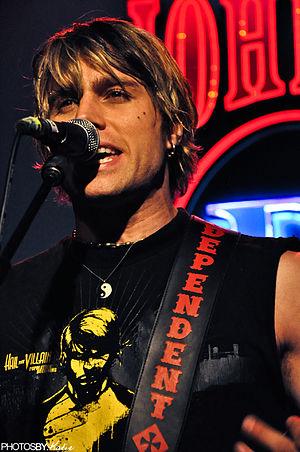
My Darkest Days est un groupe canadien de rock originaire de Peterborough. Actif depuis 2005, le groupe est composé de Matt Walst, Sal Costa, Brendan McMillan, Doug Oliver et Reid Henry.